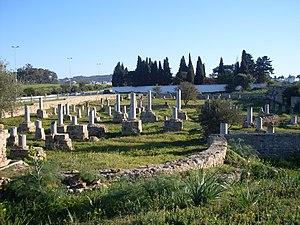
basilique de Damous el Karita
Cette liste des monuments classés du gouvernorat de Tunis est une liste des monuments historiques et archéologiques protégés et classés du gouvernorat de Tunis établie par l'Institut national du patrimoine de Tunisie.